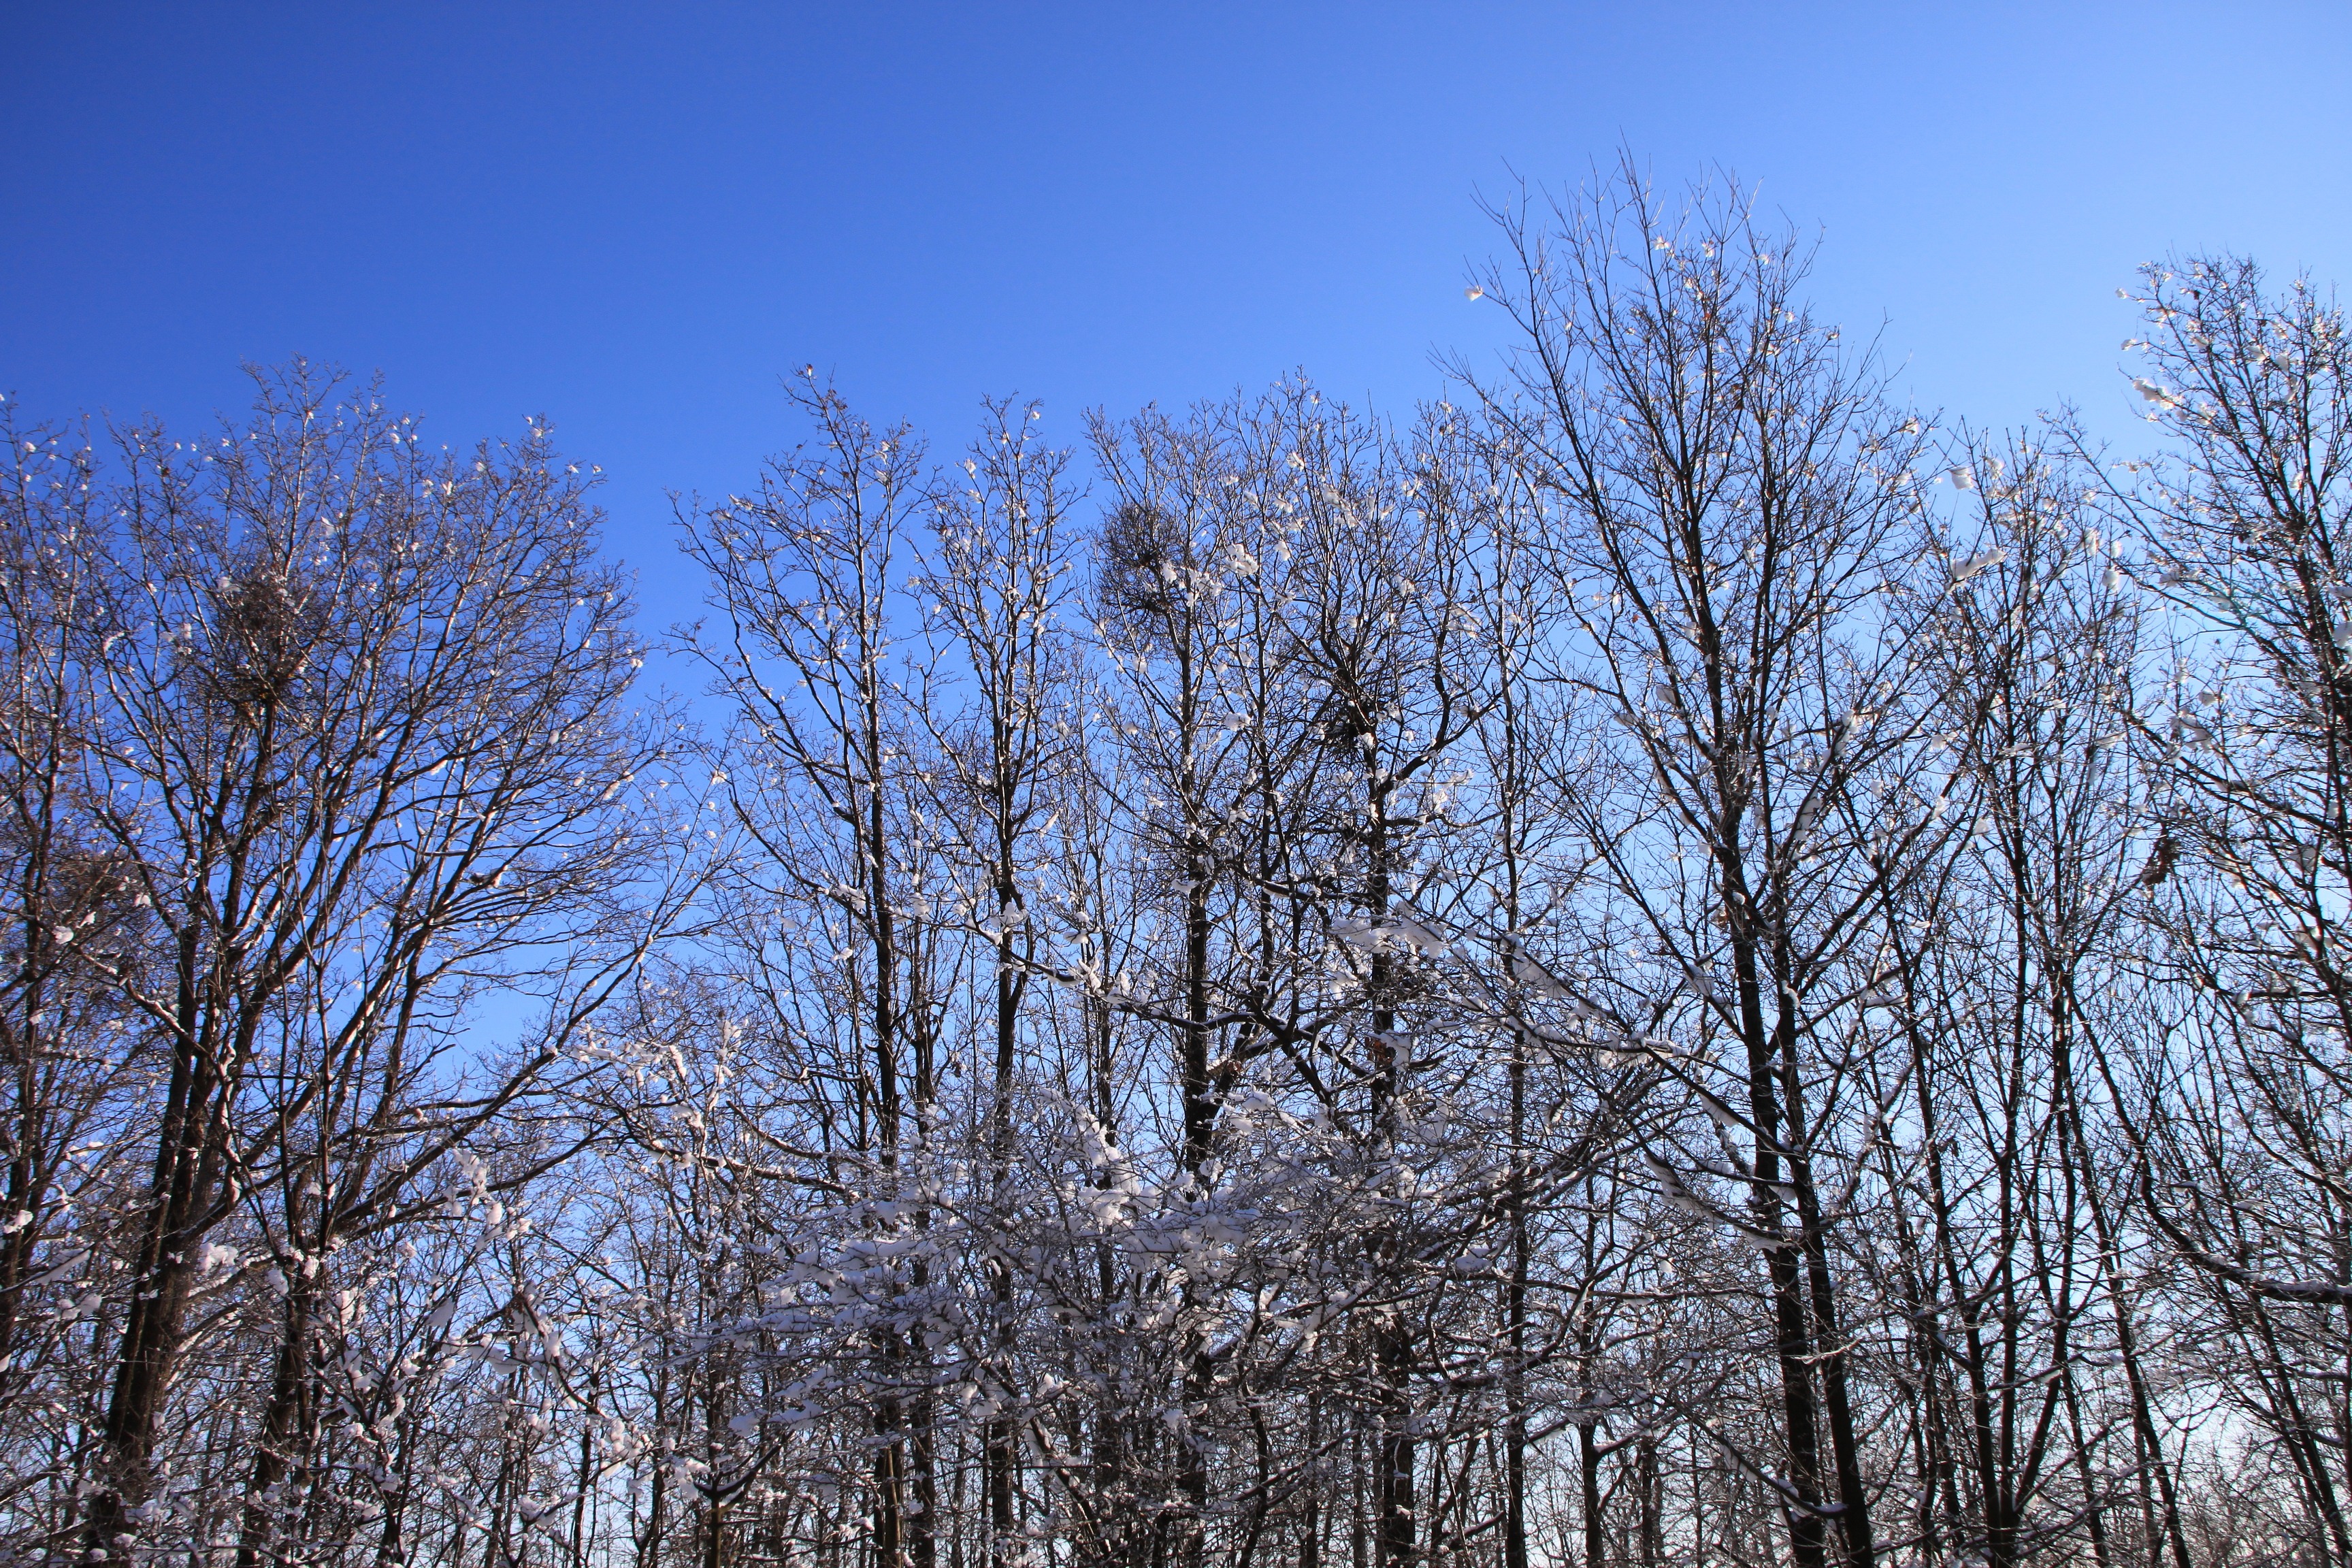
tree, nature, forest, branch, snow, cold, winter, plant, sky, white, sunlight, leaf, flower, frost, ice, autumn, weather, snowy, blue, season, trees, woodland, ecosystem, freezing, woody plant